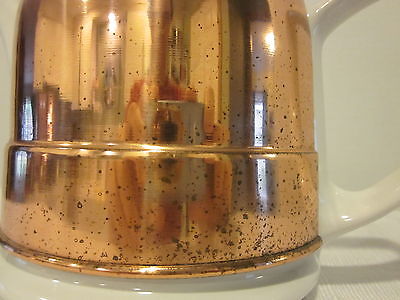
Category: kettle